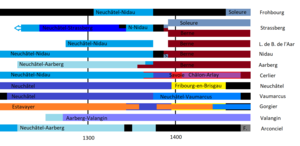
Infographie montrant les possessions des différentes branches de la maison de Neuchâtel
La maison de Neuchâtel-Nidau ou maison de Nidau est une famille noble issue de la maison de Neuchâtel.
Le comté d'Aarberg, qui faisait partie du district du Seeland depuis la construction d'Aarberg en 1027 par Ernest II de Souabe, entre dans les domaines des seigneurs de Neuchâtel en 1170 lorsque l'empereur Frédéric Barberousse leur transmet l'office de bailli de Bienne, qui deviendra héréditaire. Ce bailliage comprend le Val-de-Saint-Imier et la montagne de Diesse très proche. En 1180 ils reçoivent également l'investiture de plusieurs fiefs suisse-allemands et suisse-romands de la part de l'évêque de Lausanne Landri de Durnes.
La maison de Neuchâtel est une dynastie de comtes installés dans le nord-ouest de la Suisse du XIIᵉ siècle à la fin du XVIᵉ siècle.